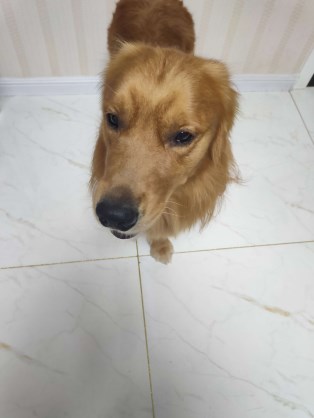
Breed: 5355-n000126-golden_retriever